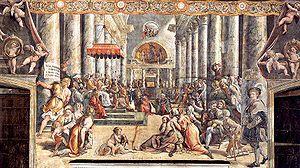
La donation de Constantin est un acte, qui se révèle être un faux, par lequel l'empereur Constantin Iᵉʳ était censé donner au pape Sylvestre l’imperium sur l'Occident. La papauté s'en servit à partir de la fin du Iᵉʳ millénaire pour justifier ses prétentions territoriales et politiques. La démonstration de sa fausseté en 1440 par l'humaniste Laurent Valla est généralement considérée comme l'acte fondateur de la critique textuelle.